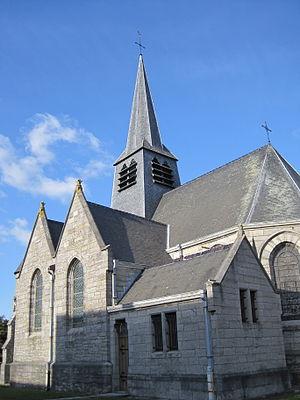
Bailleul (Belgique), l'église Saint-Amand (XIII/XVème siècles).
Cette page regroupe l'ensemble du patrimoine immobilier classé de la ville belge d'Estaimpuis.
Bailleul, aussi appelée Bailleul-en-Tournaisis pour la distinguer des autres communes homonymes, est une section de la commune belge d'Estaimpuis située en Région wallonne dans la province de Hainaut.